Rovshan Akbarov

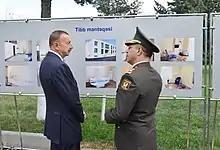
Rovshan Akbarov and Ilham Aliyev at the corps

In February 2020, he was sent to the reserve along with Major General Khaghani Jabrayilov by order of the Minister of Defense, Colonel General Zakir Hasanov. A year later, Akbarov was arrested for allegedly killing businessman Elchin Aliyev in Ukraine. He was arrested on 3 March in a criminal case investigated by the Investigation Department of the General Prosecutor's Office.